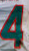
Number: 4